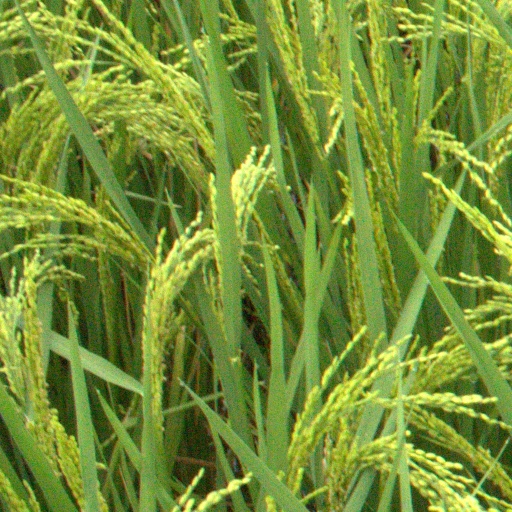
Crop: rice